Morgan Aero 8

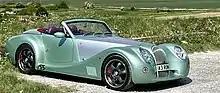
Morgan Aero 8 Series 5

At the Geneva Motor Show in March 2015 Morgan announced that the Morgan Aero 8 would be revived with a Series 5 model.